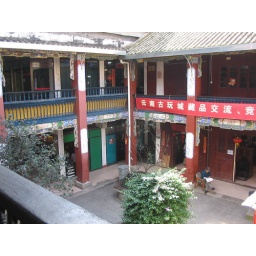
Jixin Antique market - all shops under one roof